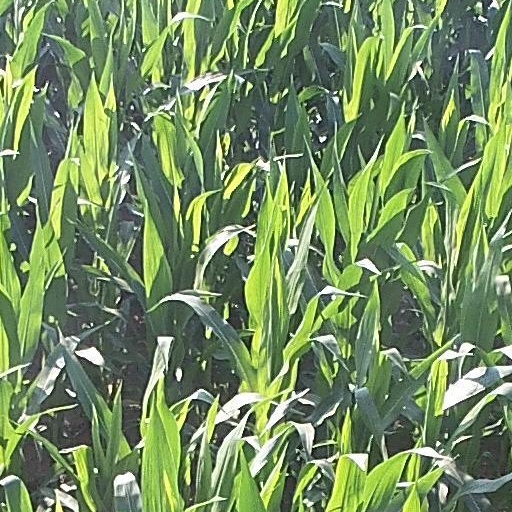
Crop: maize; corn